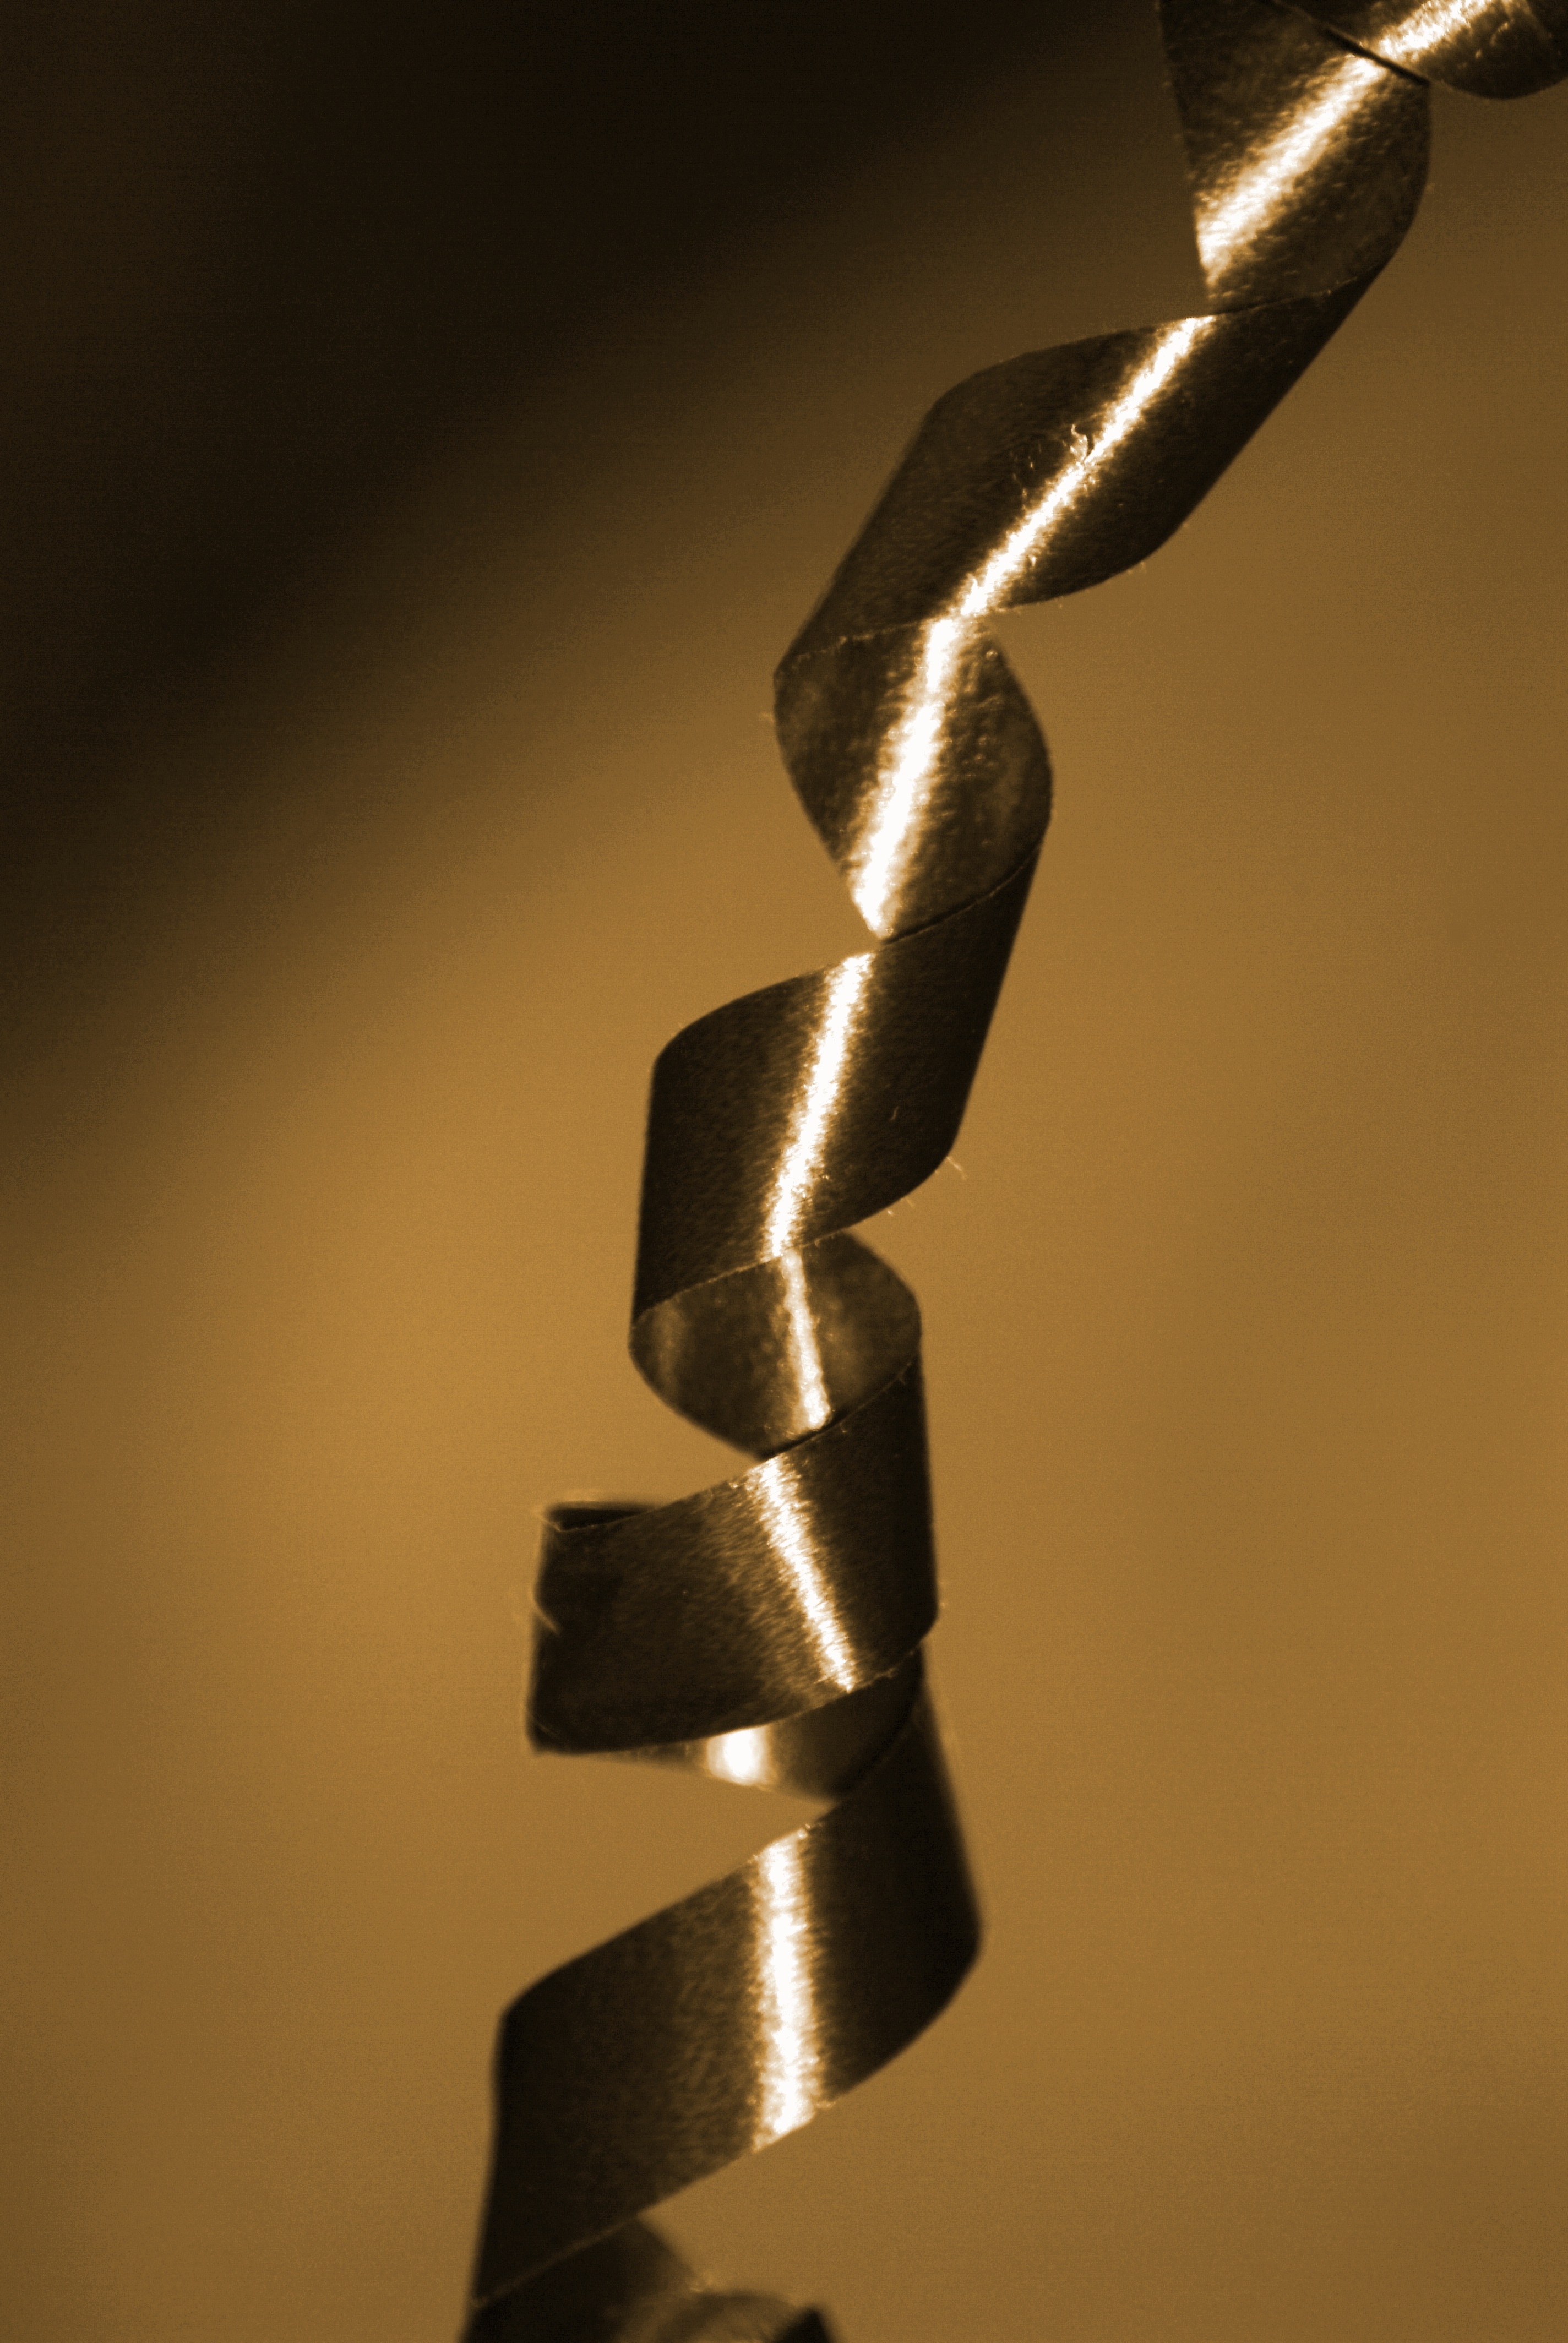
light, chain, number, metal, material, close up, gold, ribbons, packages, birthday, christmas eve